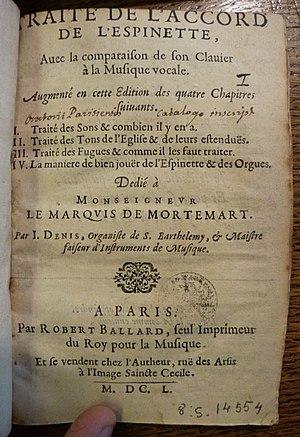
Jean (II) Denis est un facteur de clavecins et d’épinettes, né en 1600 et mort en 1672, établi à Paris. Le « II » sert à le distinguer de son père, également prénommé Jean et facteur de clavecins. Il aura lui-même un fils également prénommé Jean.